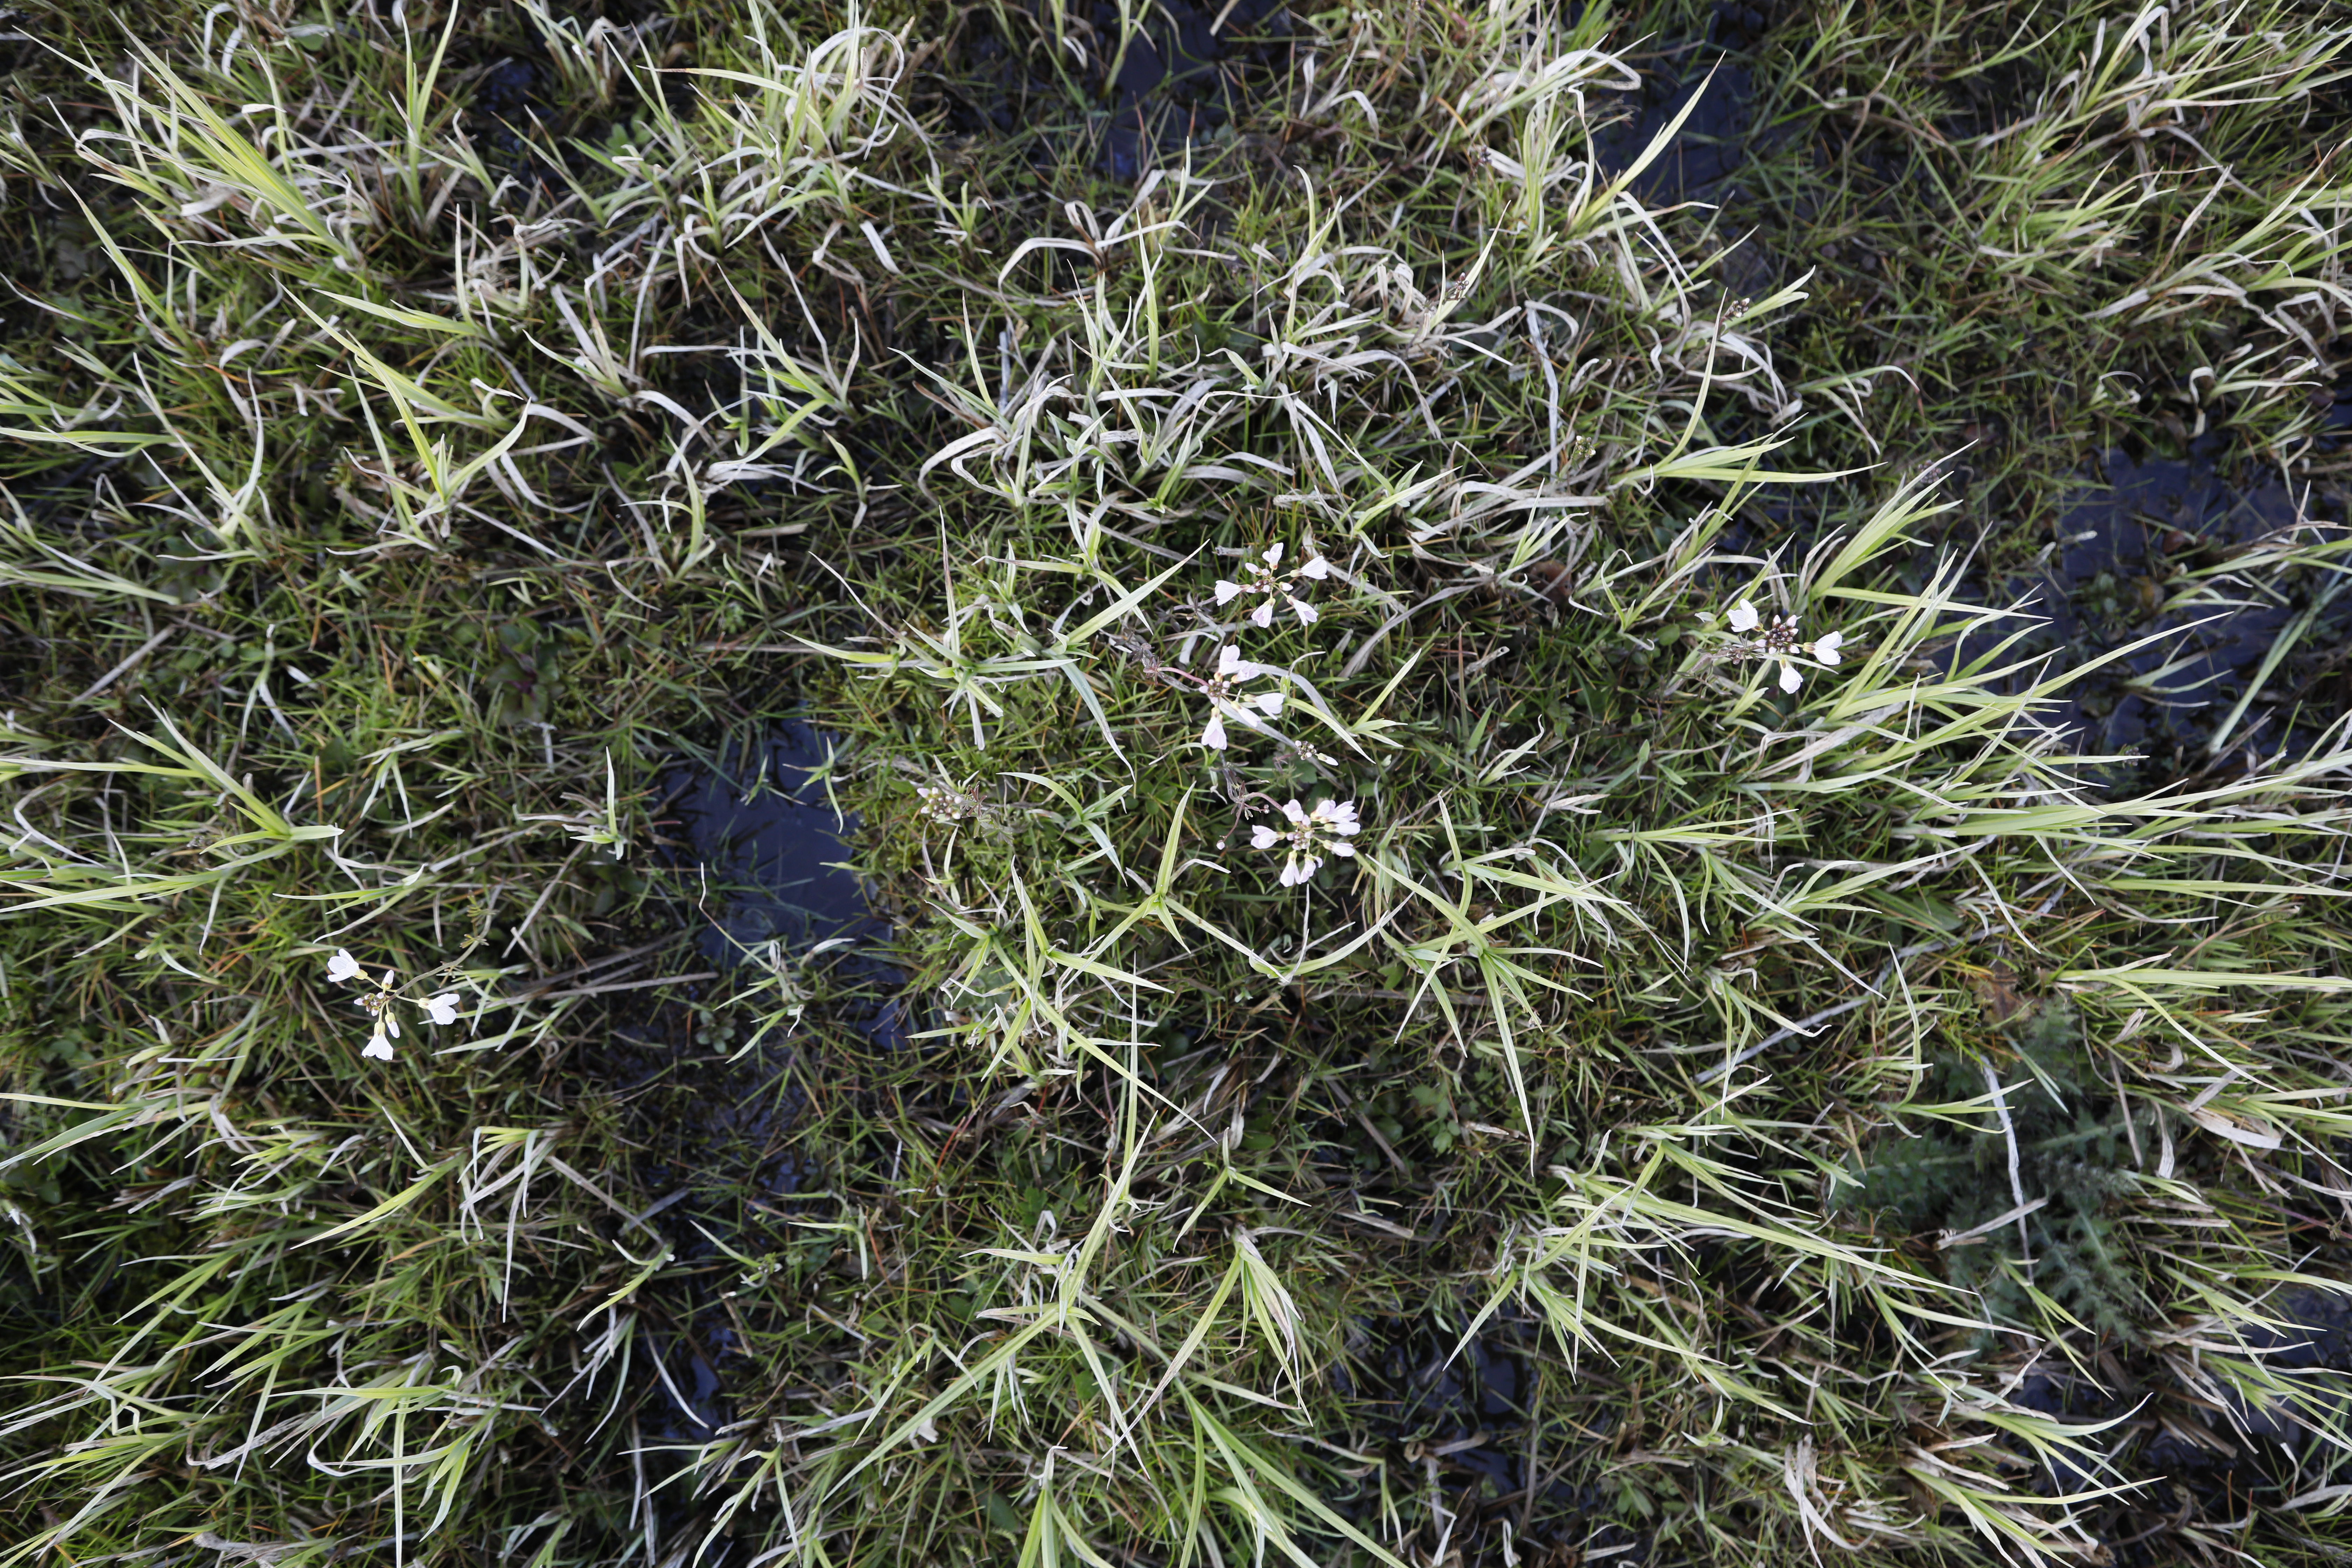
Plant species: Cardamine pratensis